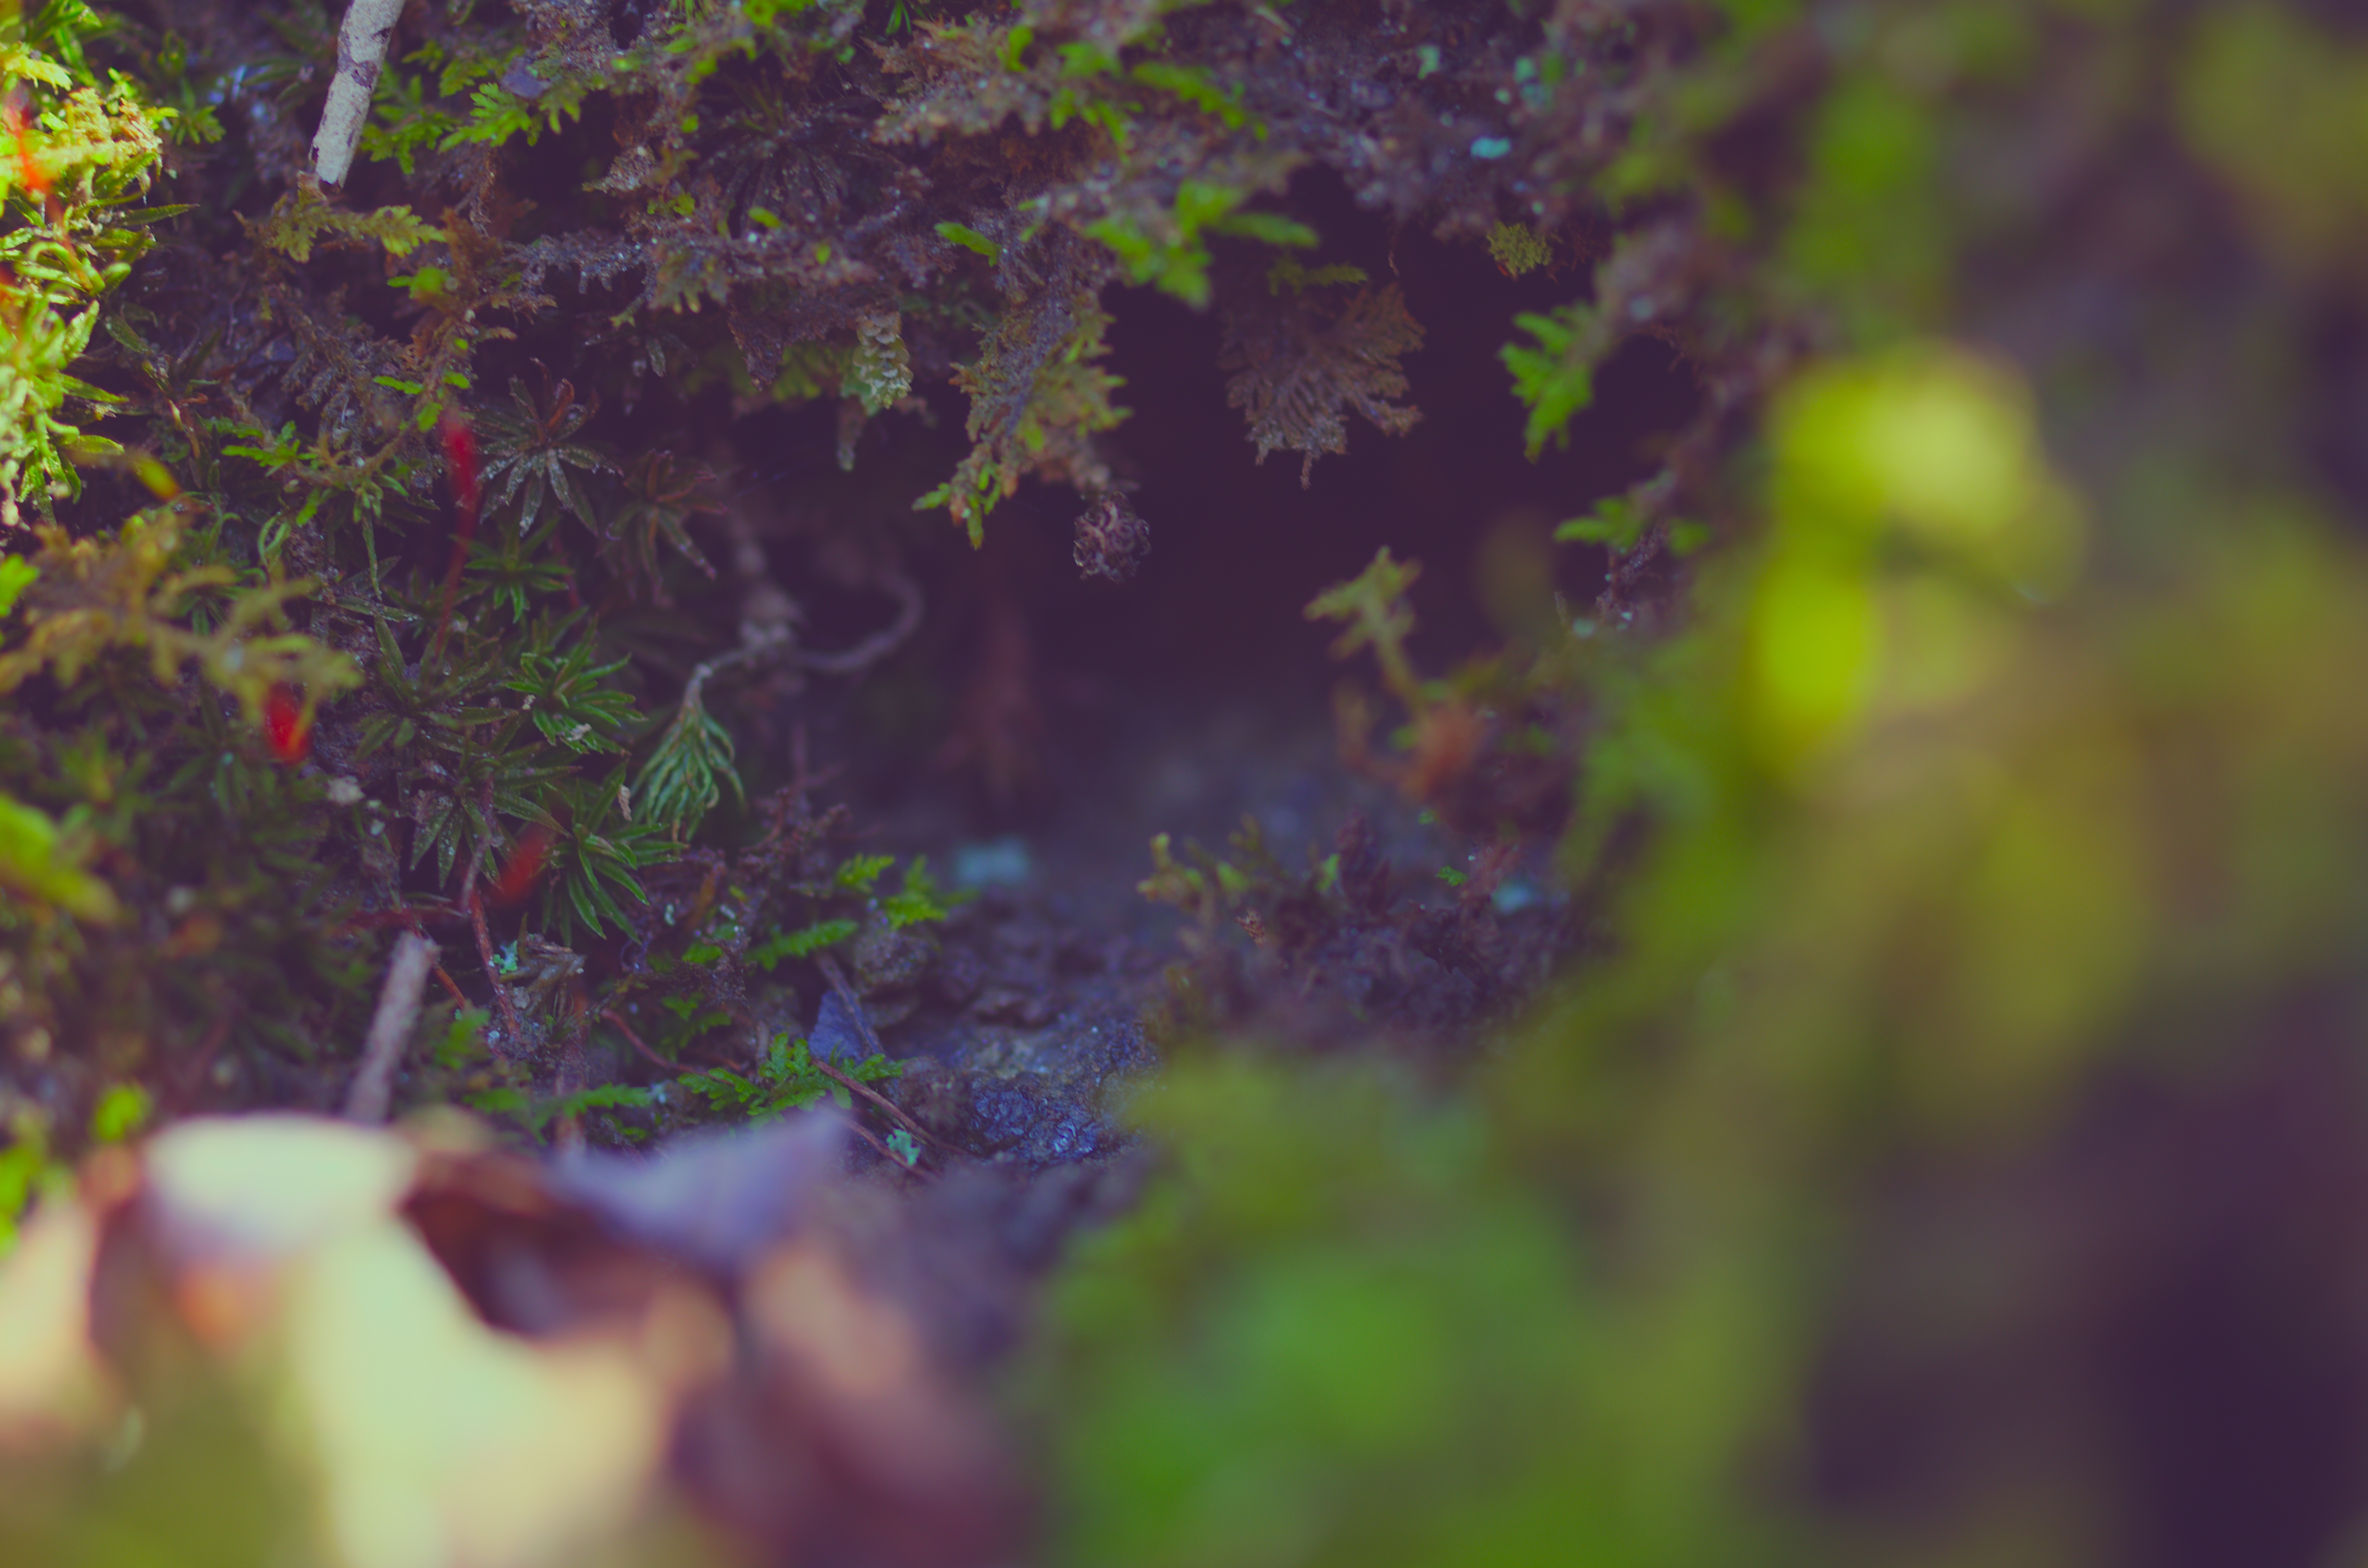
tree, nature, forest, grass, branch, blossom, plant, sunlight, leaf, flower, green, autumn, botany, flora, wildflower, woodland, macro photography